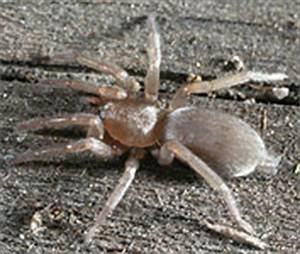
Label: ragno